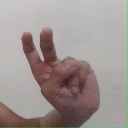
अक्षर: ऐ